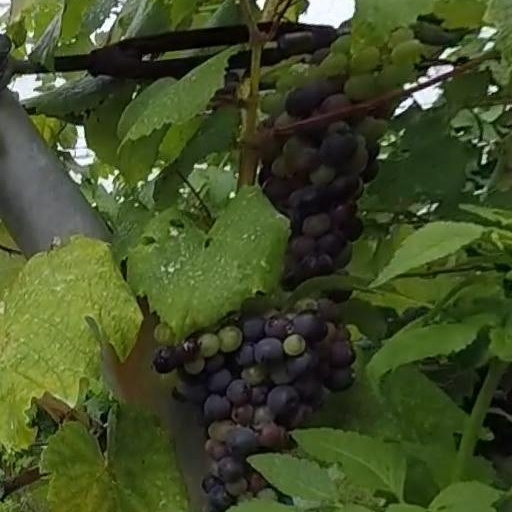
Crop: grape